Hortus Malabaricus

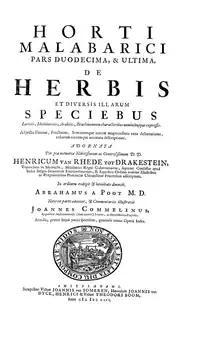
Title page of the original Latin edition of "Hortus Malabaricus", vol. 12

Hortus Malabaricus is a 17th-century Latin botanical treatise documenting the varieties and medicinal properties of the flora of the Malabar coast.